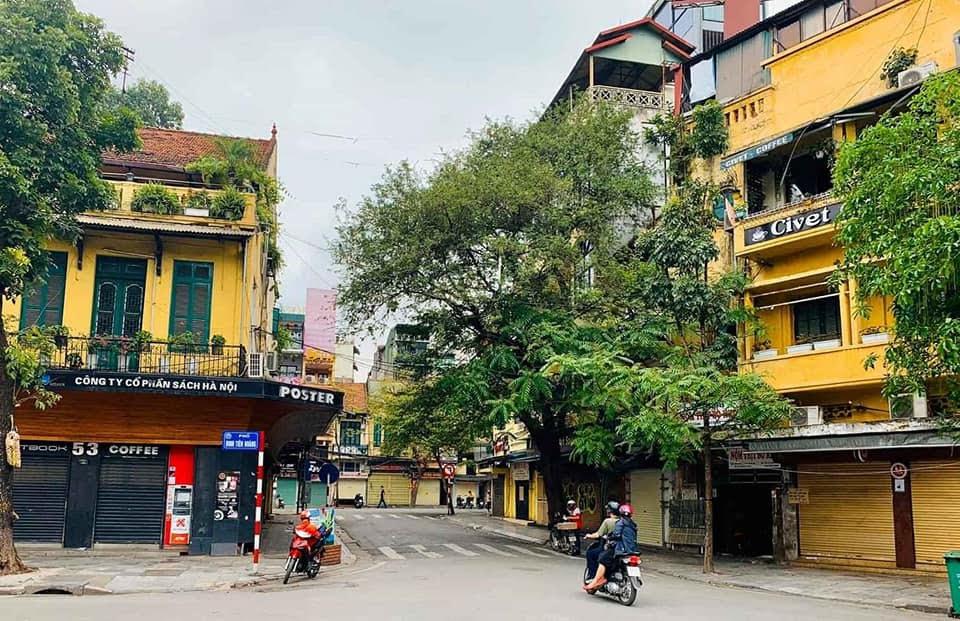
có một vài chiếc xe máy đang xuất hiện ở trên đường